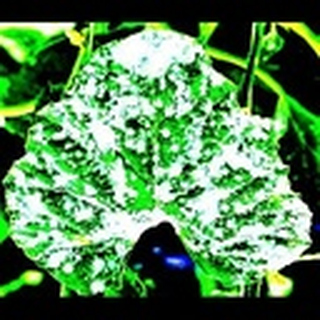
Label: cotton_powdery_mildew